Abdullah II of Jordan

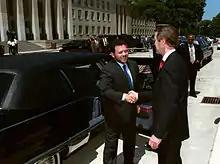
Abdullah welcomed by US Secretary of Defense William Cohen during his first visit to the United States as king in 1999

When Abdullah ascended to the throne as Jordan's fourth king, observers doubted his ability to manage the country's economic crisis—a legacy of the 1990 Gulf War. The king maintained his father's moderate pro-Western policy, supporting the 1994 Israel–Jordan peace treaty, and the royal transition prompted the United States and Arab states of the Persian Gulf to increase their aid. In the early years of Abdullah's reign, which then ruled over a population of 4.5 million, it was reported that he frequently went undercover to see Jordan's challenges firsthand. In 2000 he said about his incognito visits to government institutions, "The bureaucrats are terrified. It's great."